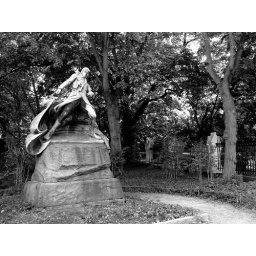
Berlin in black and white (2007)